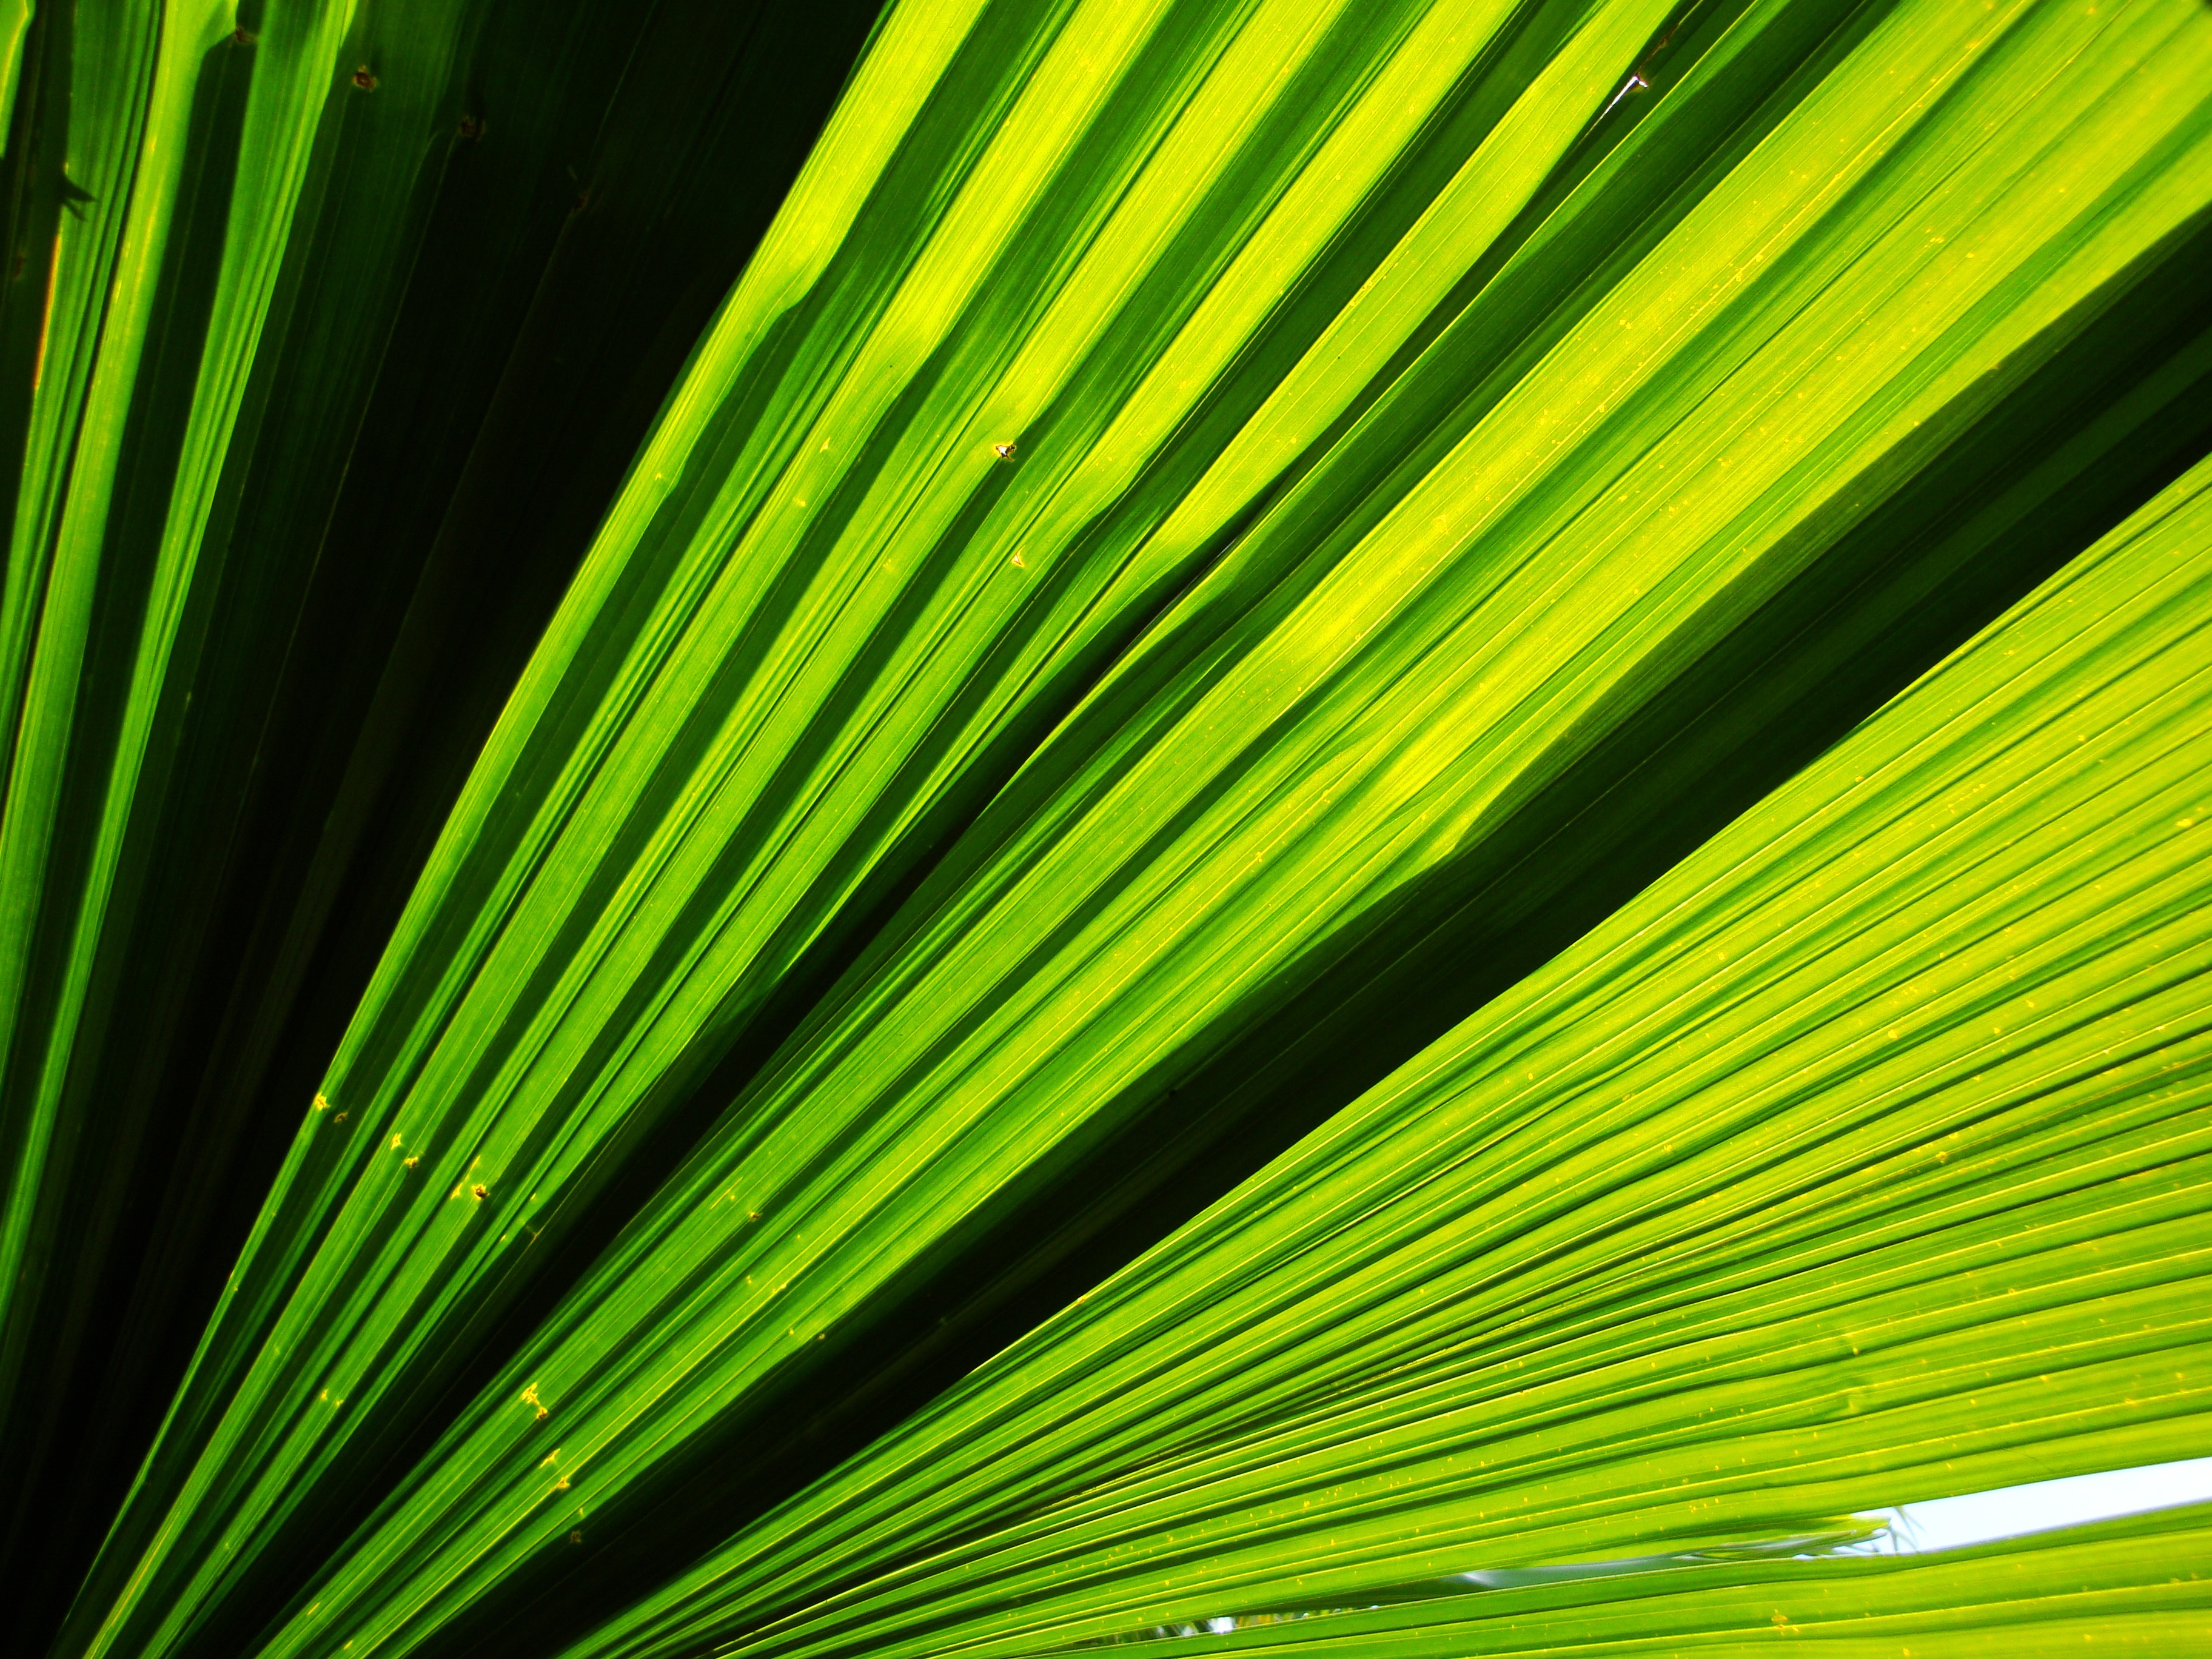
tree, nature, forest, grass, branch, light, plant, sunlight, leaf, flower, environment, line, green, palm, macro, grow, yellow, fern, close up, rainforest, banana leaf, light beam, mood, bless you, wellness, macro photography, subjects, green leaf, shadow play, grass family, plant stem, computer wallpaper, arecales, palm family